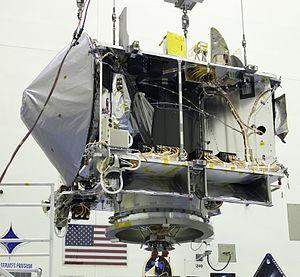
OSIRIS-REx est une mission de la NASA, qui a pour objet d'étudier l'astéroïde Bénou et de ramener un échantillon de sol sur Terre. La sonde spatiale est lancée le 8 septembre 2016 par un lanceur Atlas V 411. Bénou est un astéroïde de type Apollon dont l'orbite croise celle de la Terre.